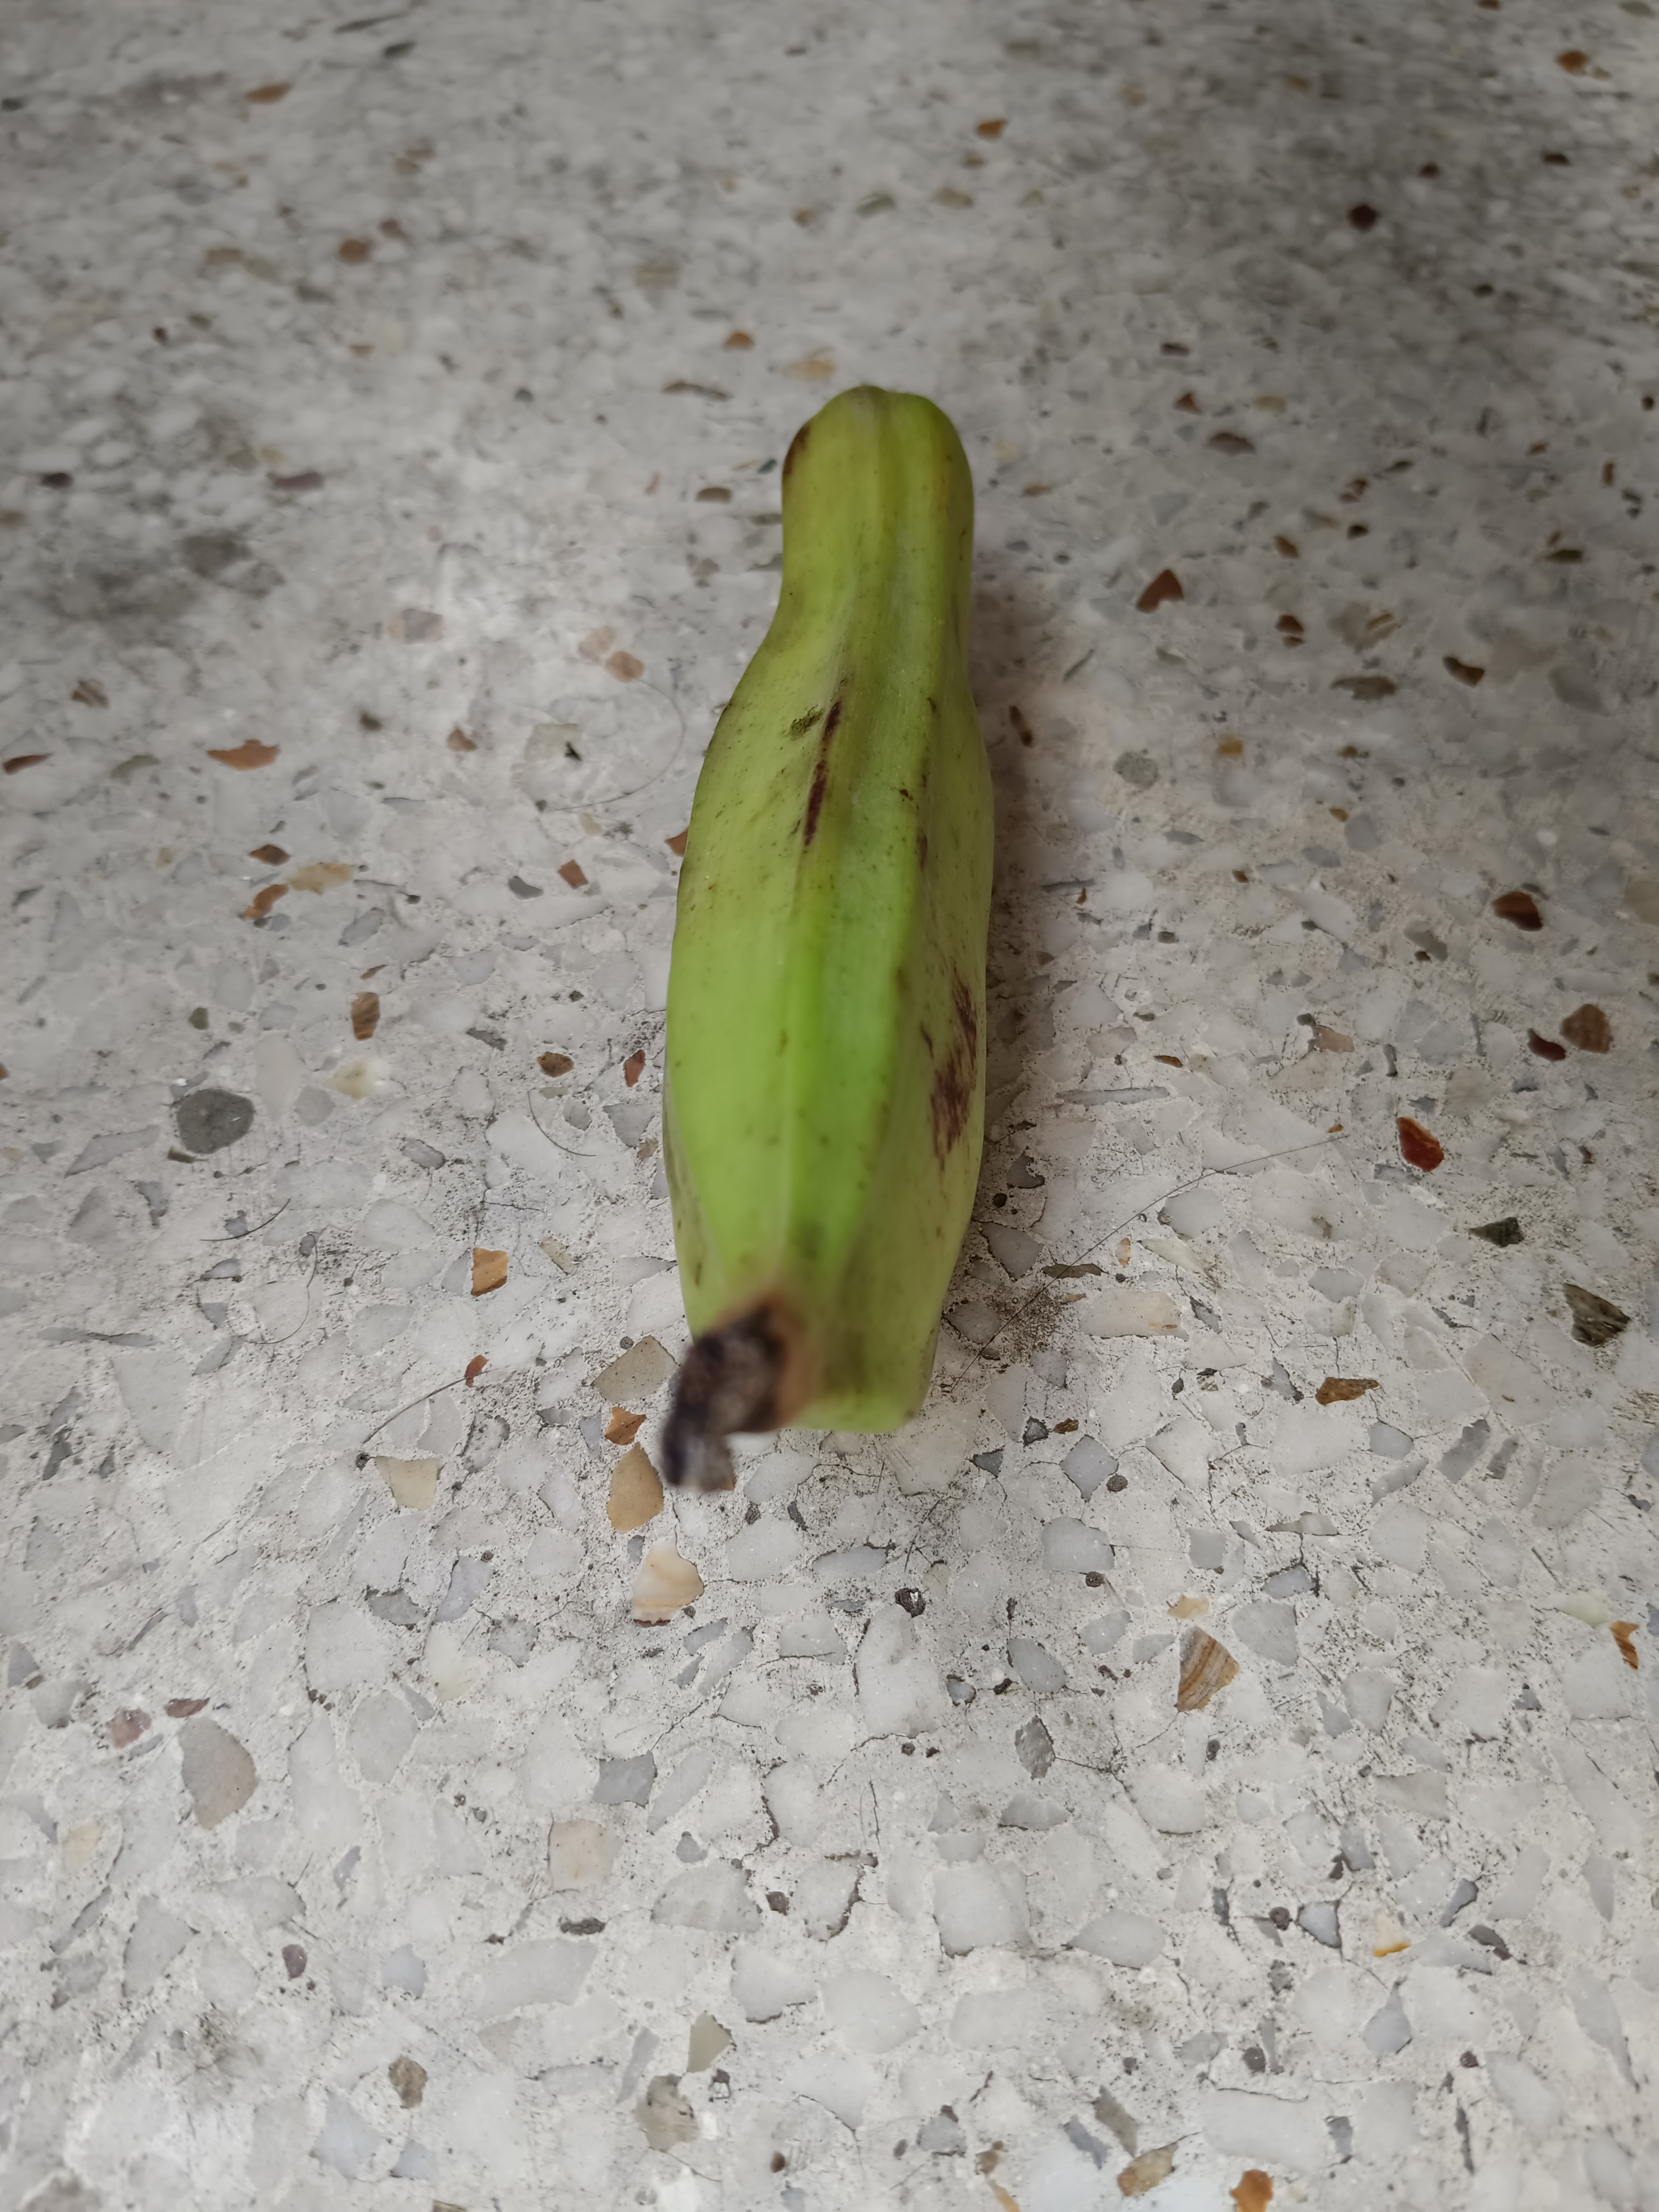
Banana variety: Anaji